Waldkirch

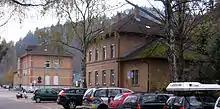
Bahnhof Waldkirch

Waldkirch is located along the Federal Highway ("Bundesstraße") 294 between Bretten and Freiburg im Breisgau. The road circumvents the town through the "Hugenwaldtunnel" to the south. The Kandel road ("Kandelstraße"), which starts at the northeastern edge of town, has connected Waldkirch to the Kandel since its construction in the 1930s, and was extended in the 1950s to the village of St. Peter.